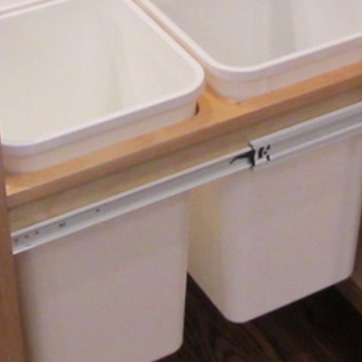
Material: metal